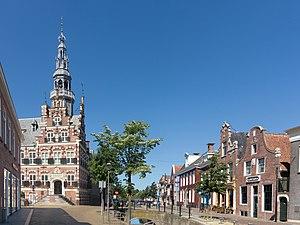
Franeker est une ville et le chef-lieu de la commune néerlandaise de Waadhoeke, dans la province de Frise.
Waadhoeke est une commune néerlandaise, située dans la province de Frise, créée le 1ᵉʳ janvier 2018, qui compte environ 47 000 habitants. Sa ville principale et chef-lieu est Franeker.